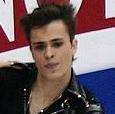
Age: 20